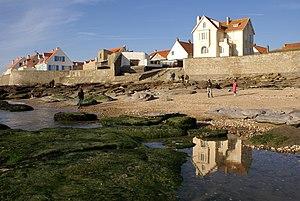
Front de mer du village d'Audresselles vu de la plage
Audresselles est une commune française située dans le département du Pas-de-Calais en région Hauts-de-France. C'est l'une des huit communes formant le Grand Site des Deux Caps, labellisé « Grand Site de France » depuis 2011.